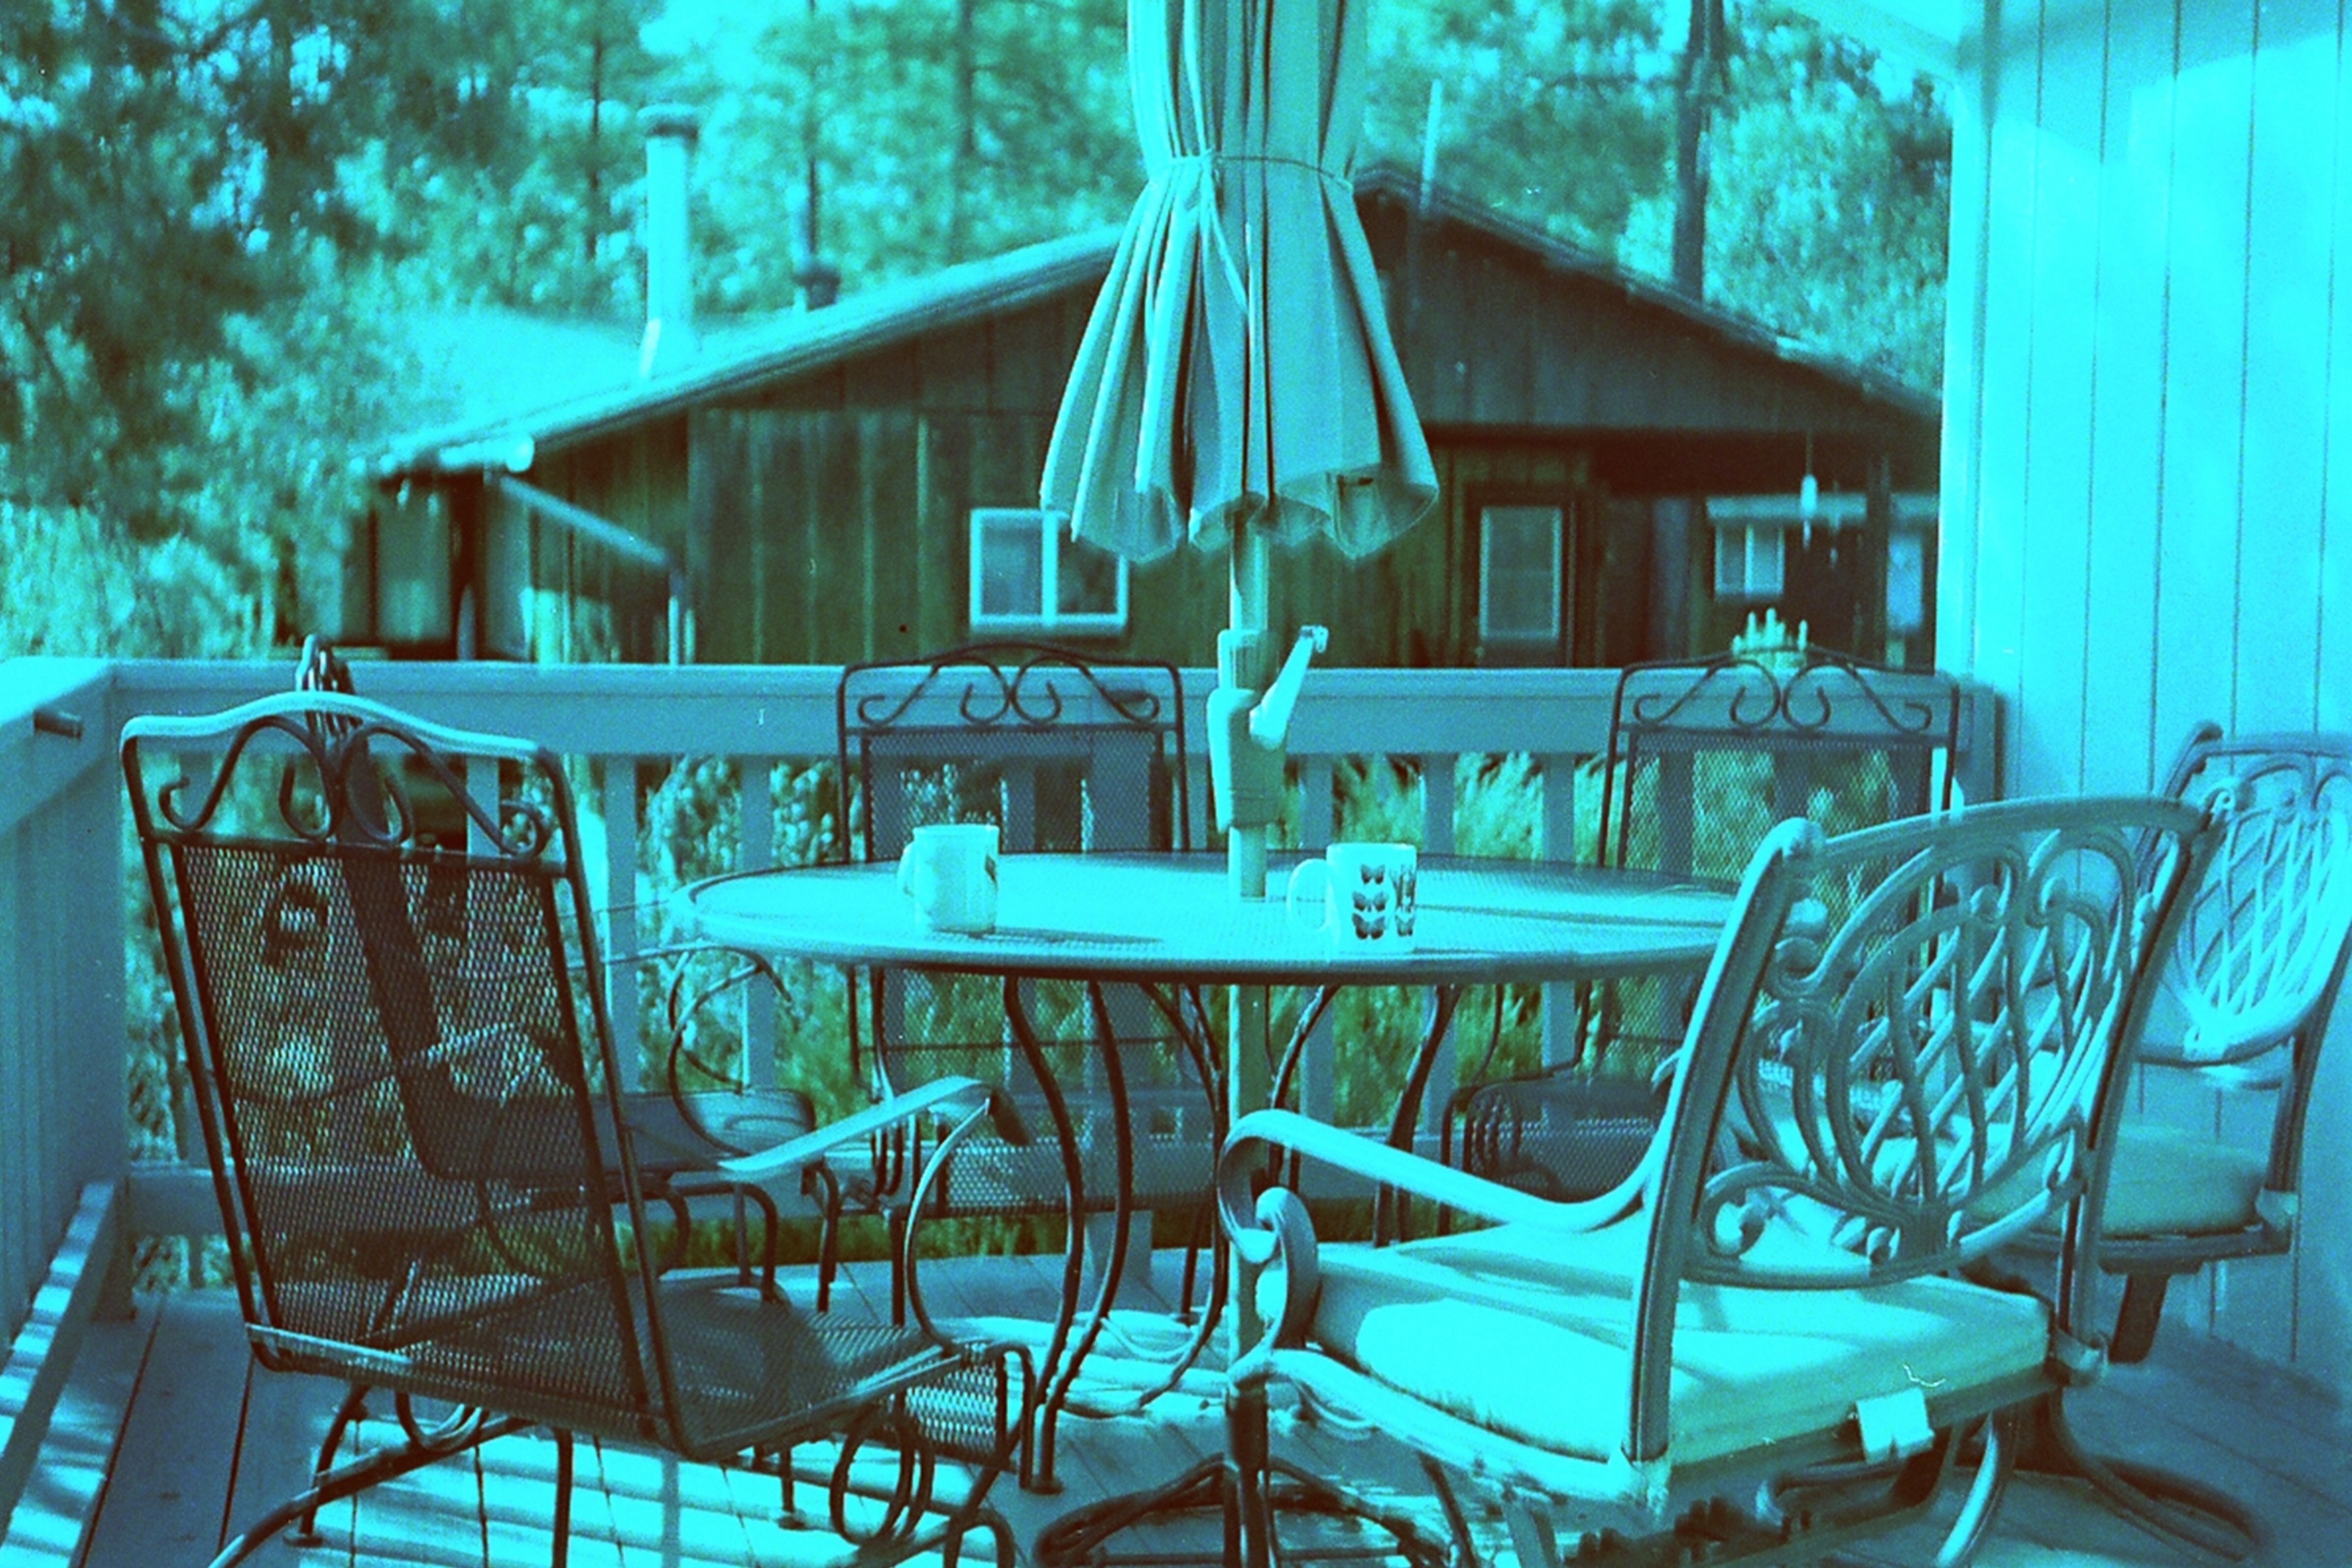
film, resort, estate, kodakpony, screenshot